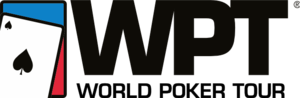
Le World Poker Tour est une série de tournois de poker.